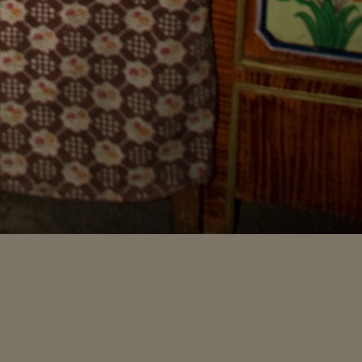
Material: fabric